Lelepa (island)

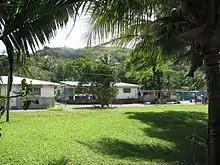
Town center of Natapao

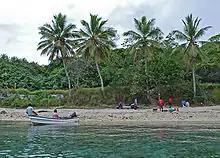
Beach of Lelepa

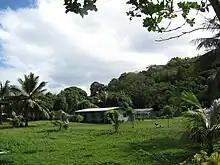
Typical residential house on the outskirts of Natapao

Fels Cave has attracted European visitors since the nineteenth century. At the entrance of the cave, there is graffiti from travelers going back to 1874.